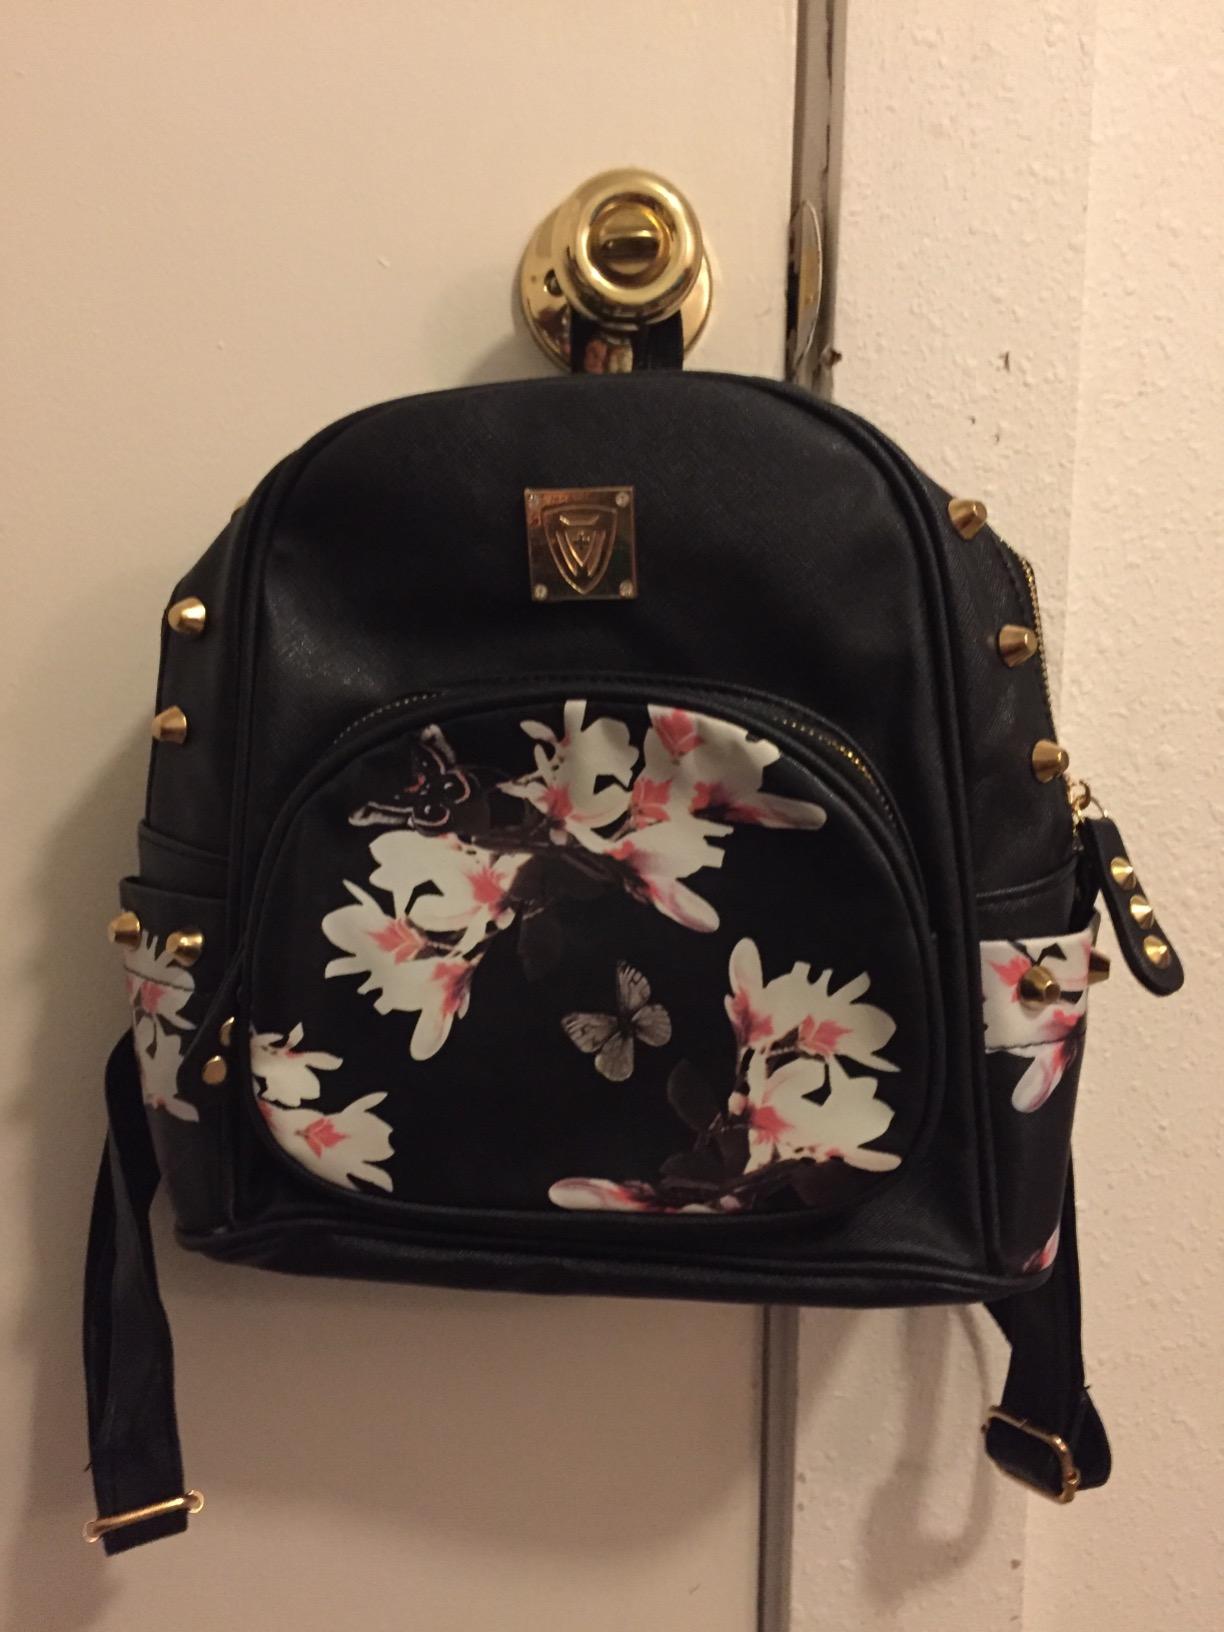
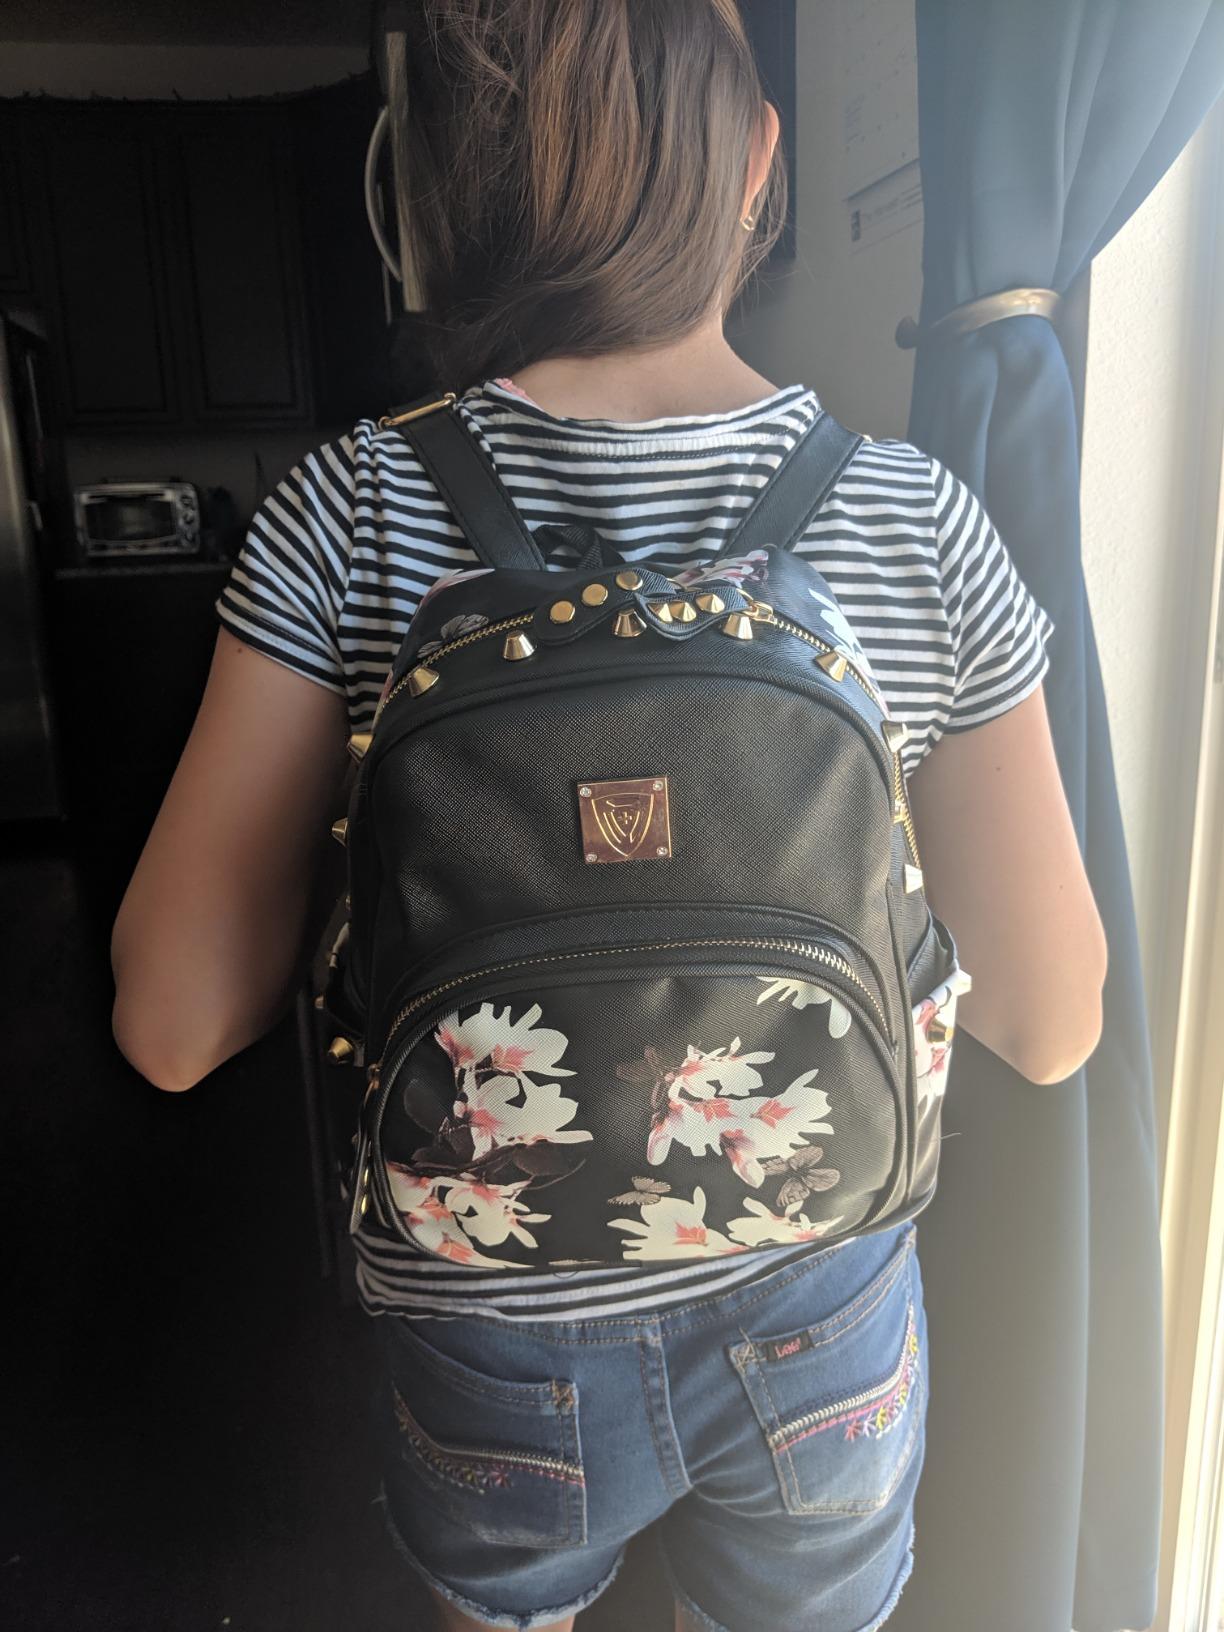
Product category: accessories_handbag
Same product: yes